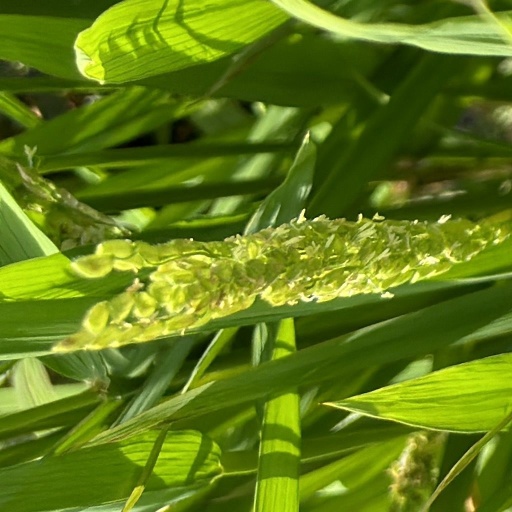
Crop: rice